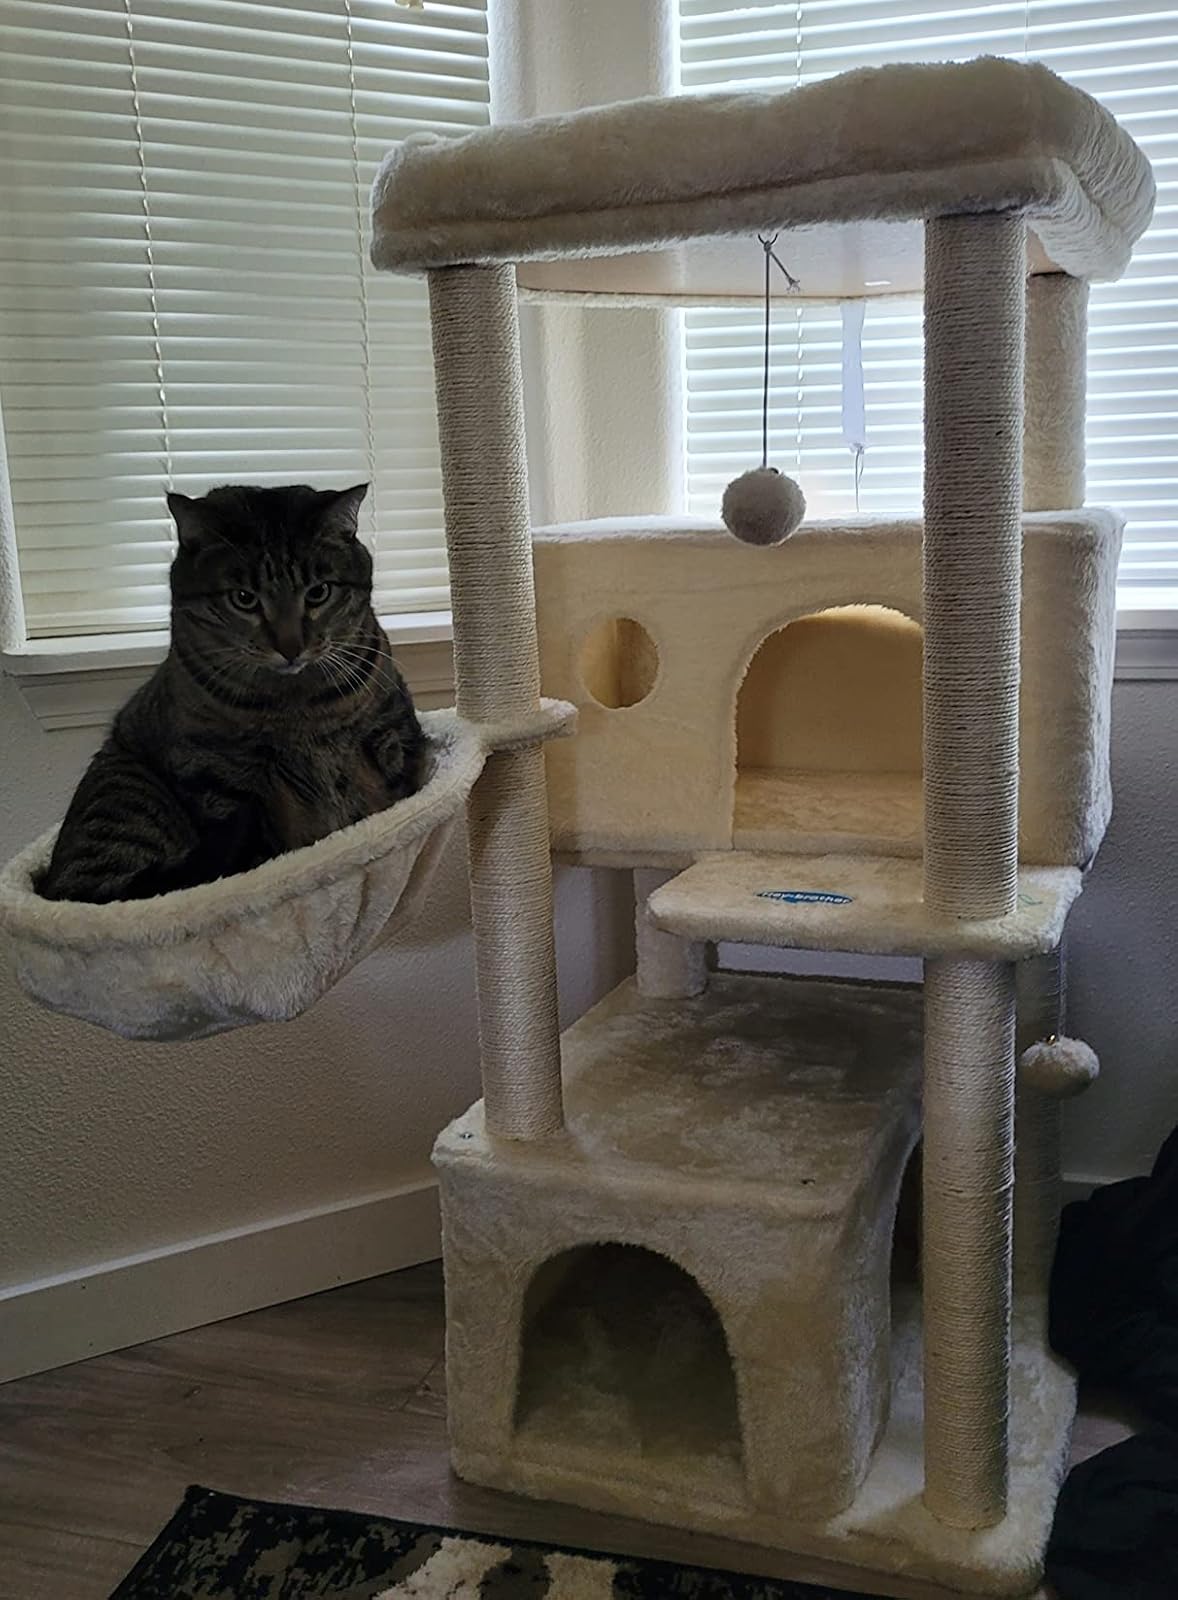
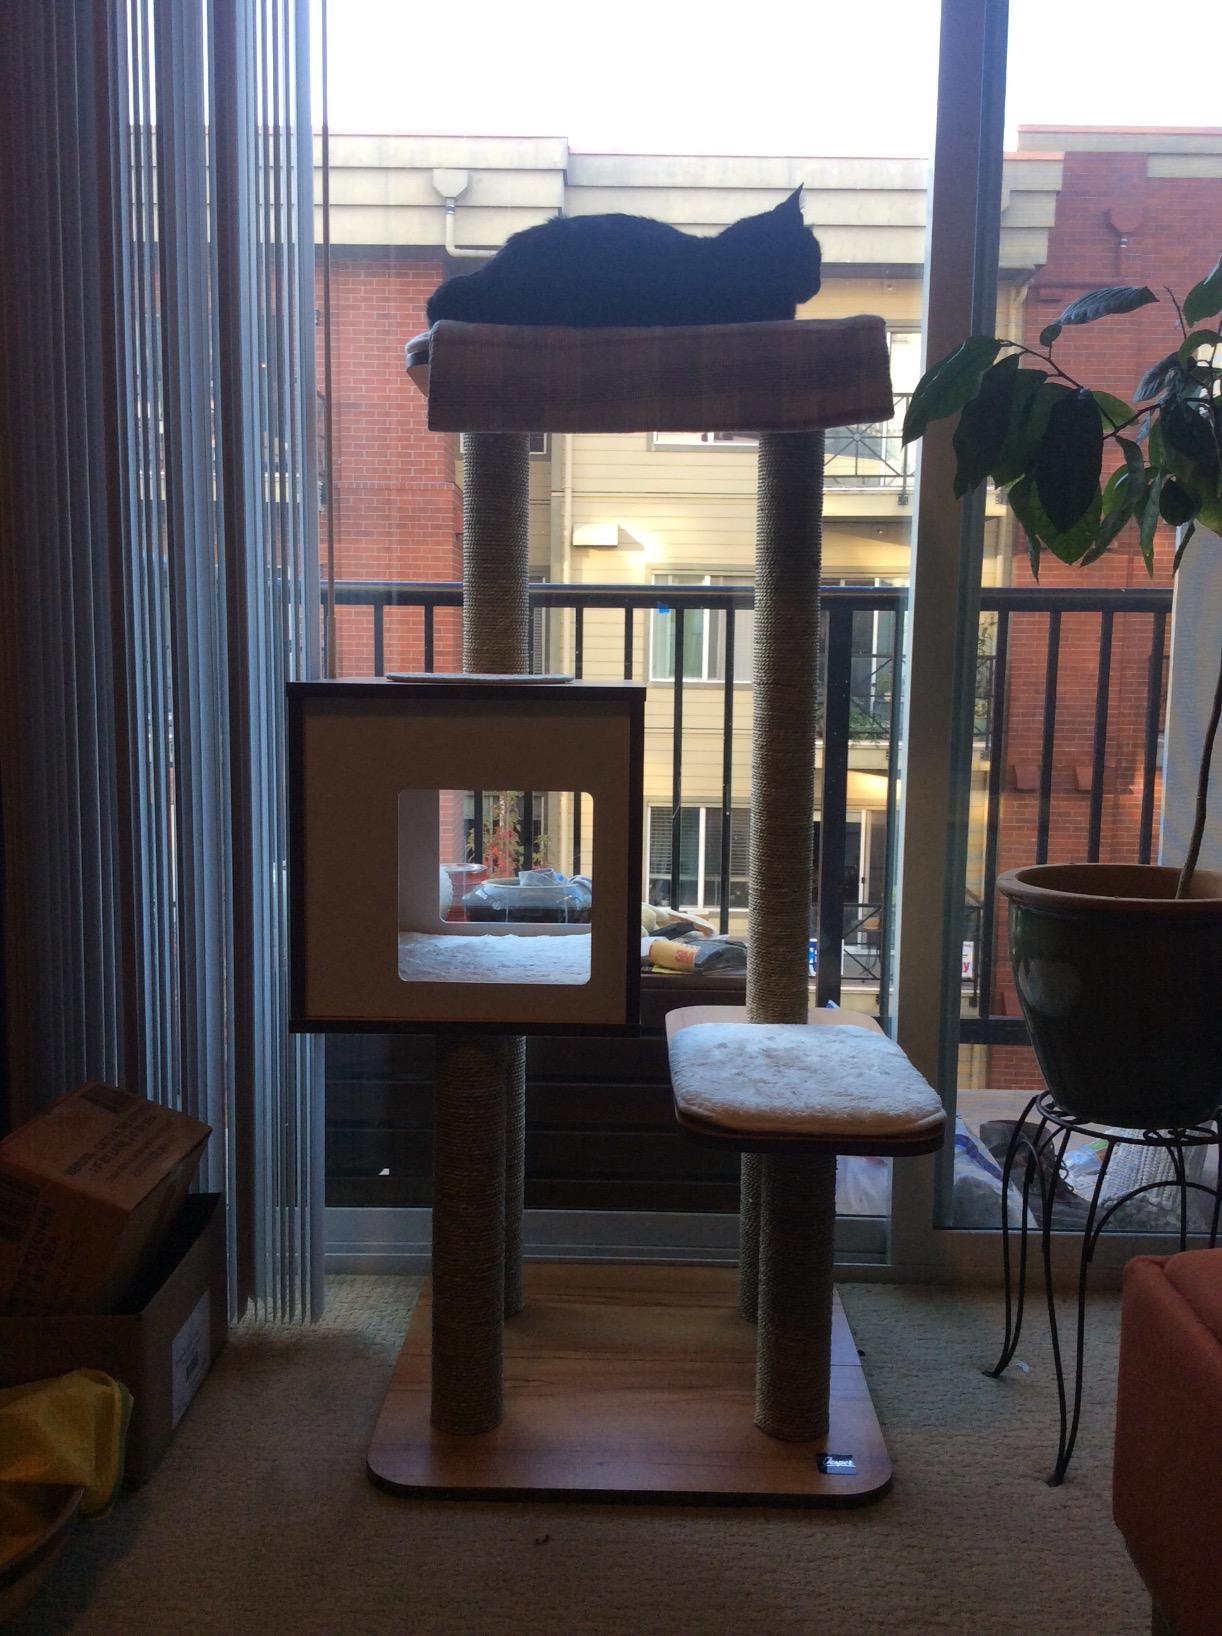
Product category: items_cat tree
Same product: no